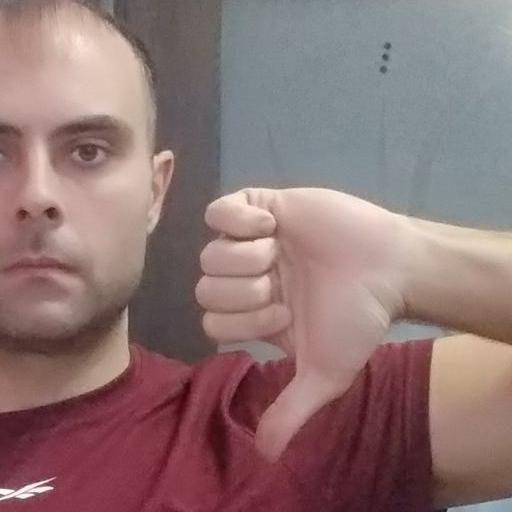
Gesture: dislike